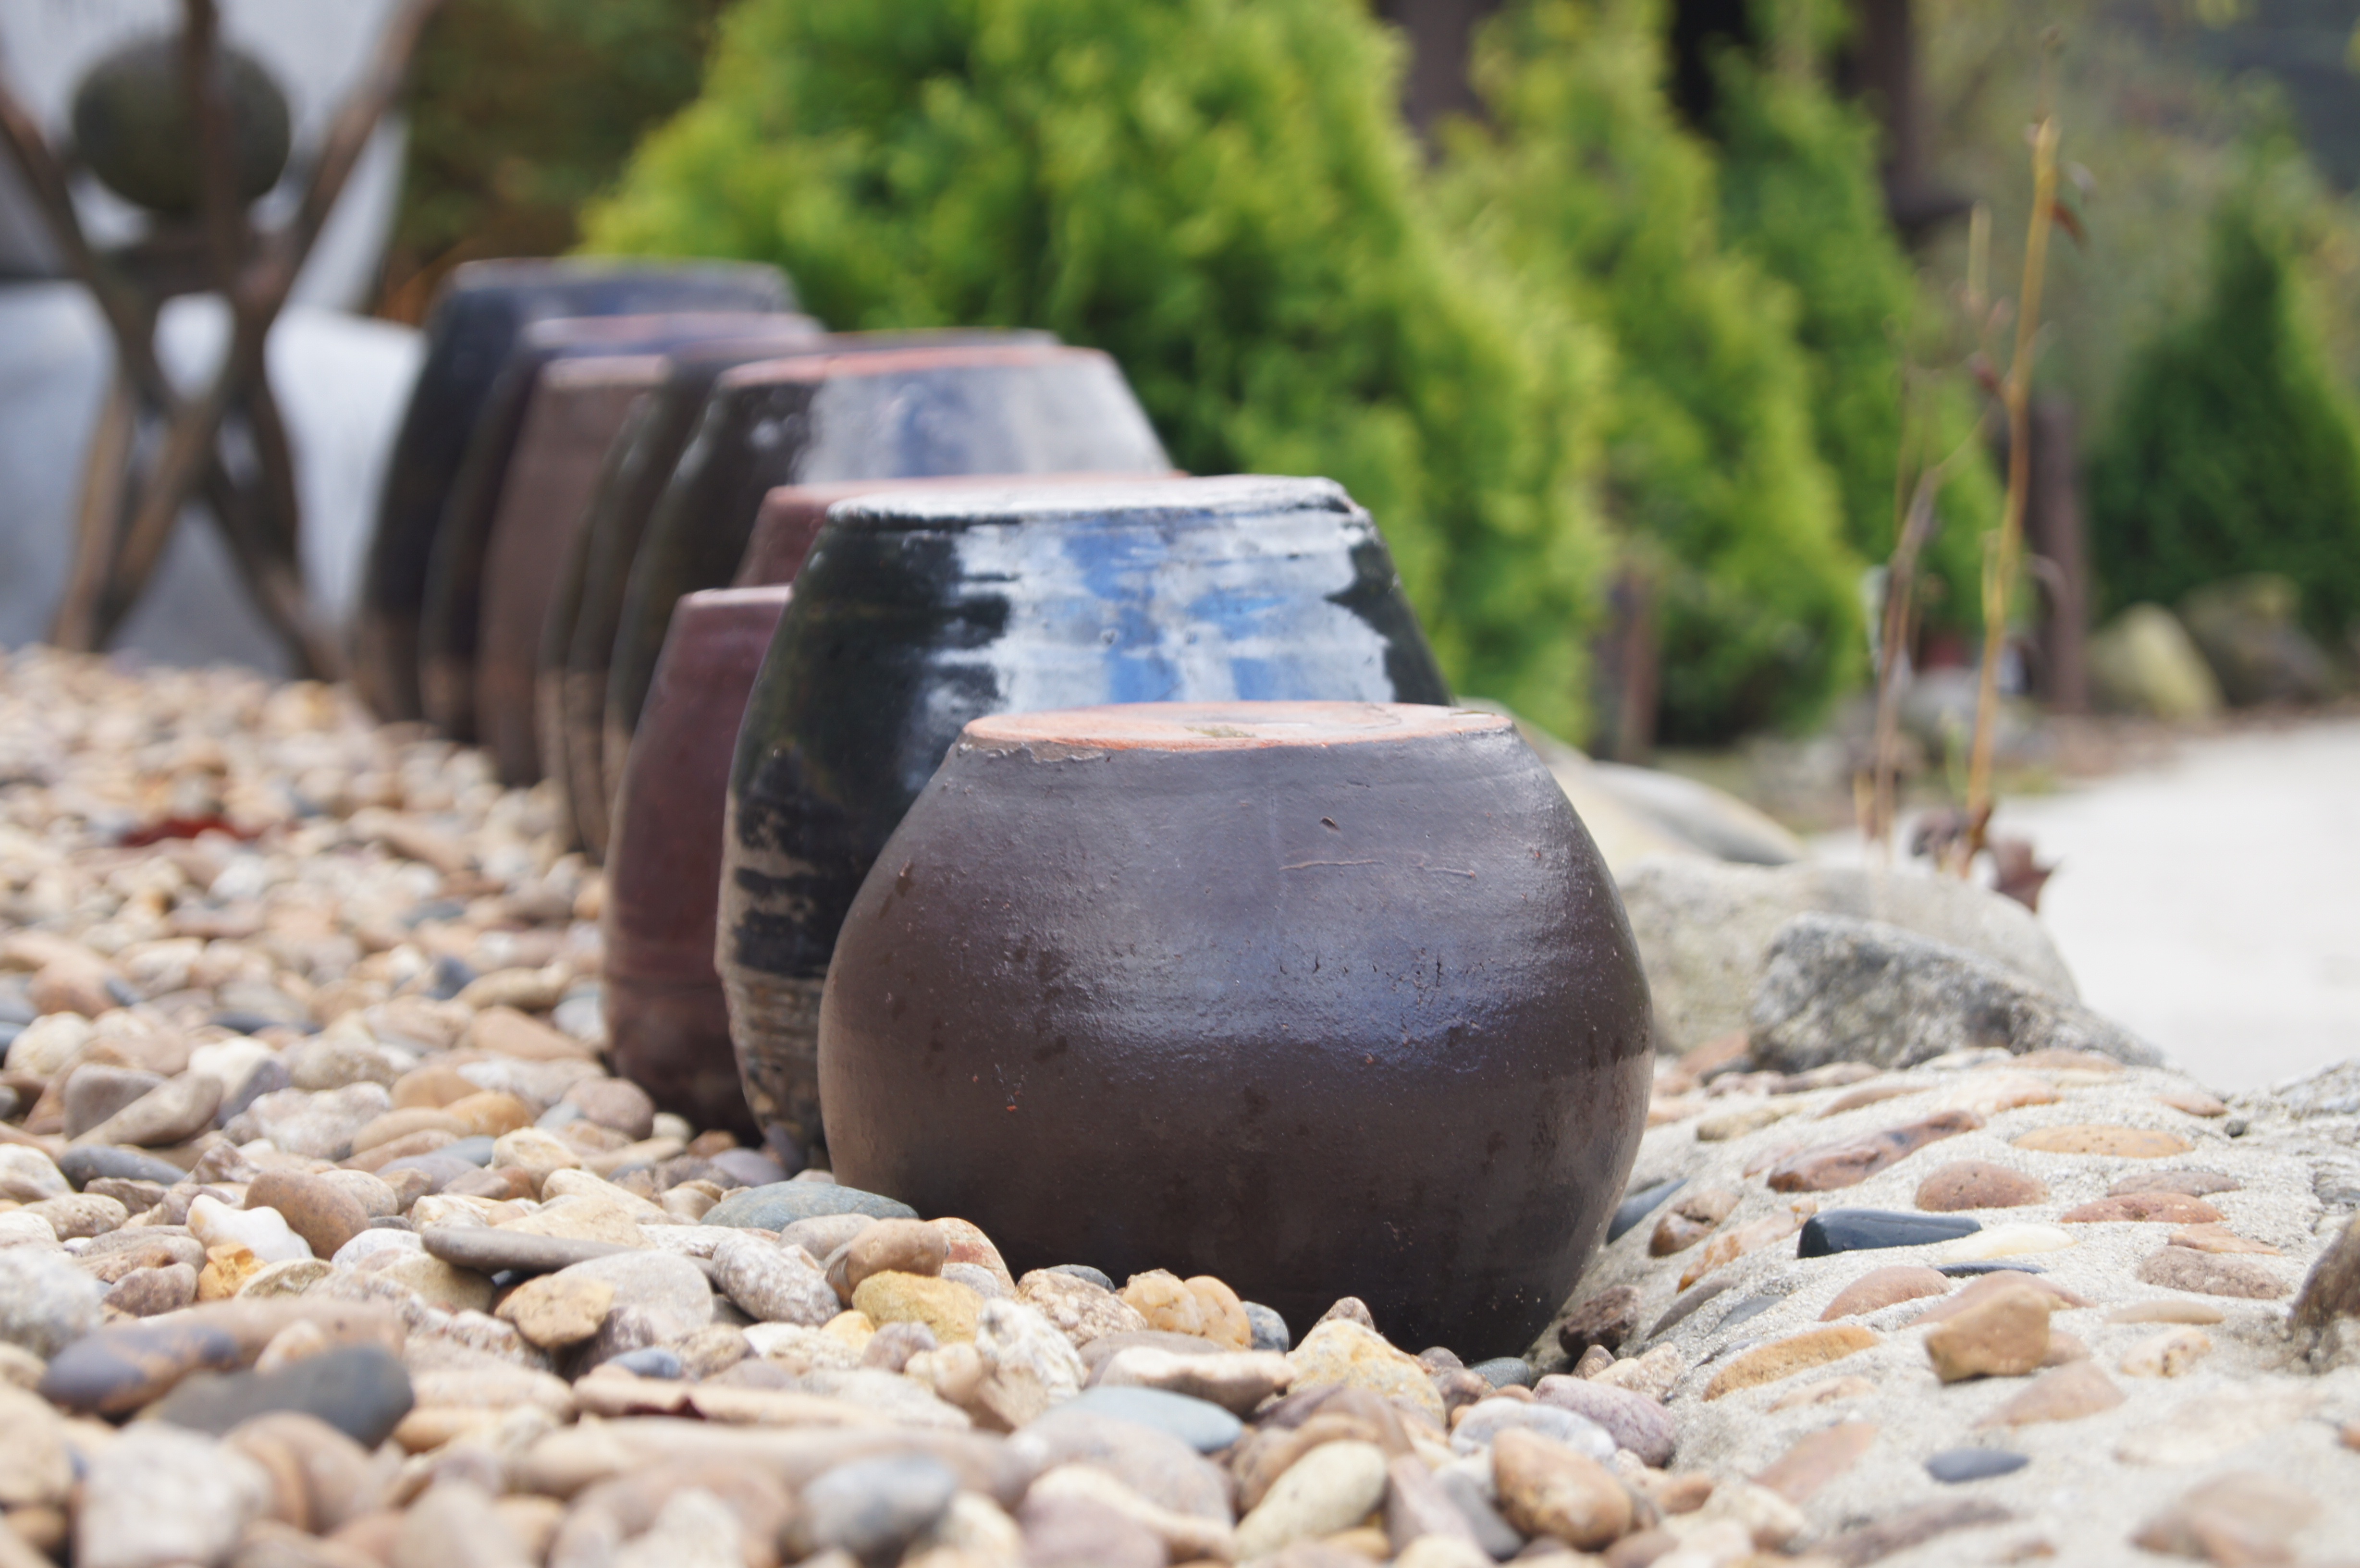
water, rock, wood, jar, soil, material, waste, only, chapter dogdae